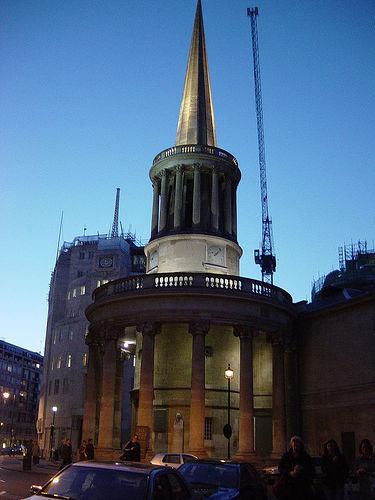
Weather: sun or clear